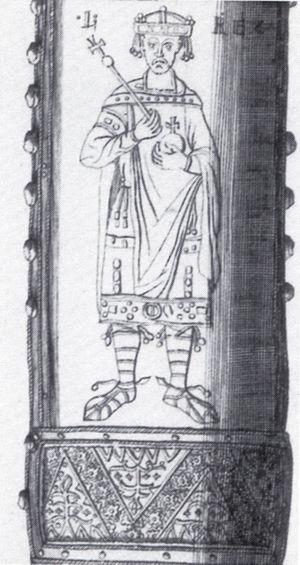
Louis II, dit Louis « le Jeune », est le fils aîné de Lothaire Iᵉʳ et d'Ermengarde de Tours. Il fut roi d'Italie de 844 à 875 et empereur d'Occident de 850 à 875.